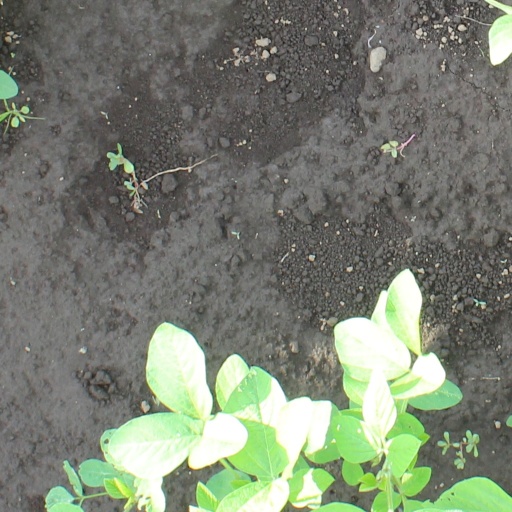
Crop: soybean